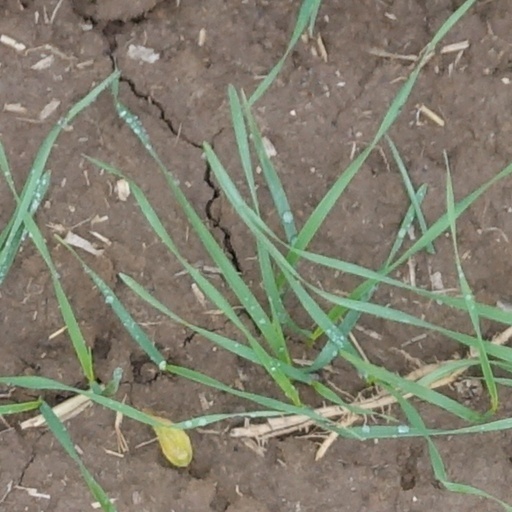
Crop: wheat